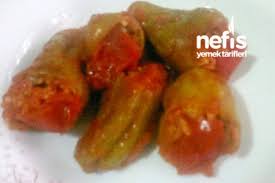
Yemek: biber_dolmasi